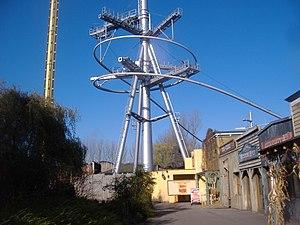
Vertigo (2006 - 2008) était des montagnes russes à véhicule suspendu dans le parc de Walibi Belgium.
Le Vertigo était une attraction prototype développée pour le parc Walibi Belgium par la société Doppelmayr. L'aménagement paysager et architectural a été conçu par l'agence d'architecture AgwA.